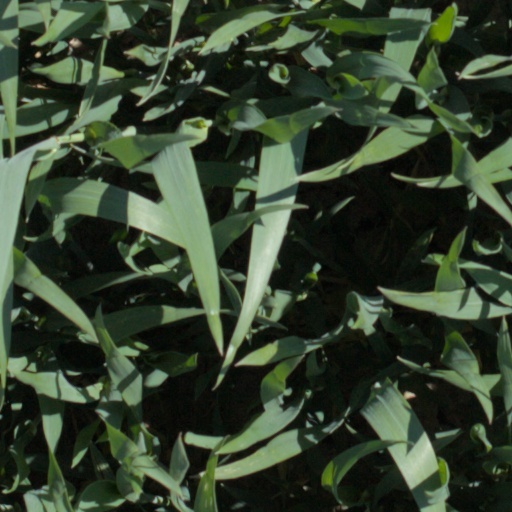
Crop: wheat